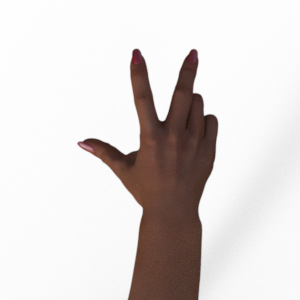
Label: scissors